Upper Barrakka Gardens

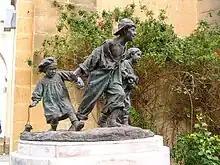
"Les Gavroches"

The gardens were originally used to offer recreation to the knights of the Italian langue of the Order of Saint John, but were opened to the public following the end of the two-year French occupation of Malta in 1800.